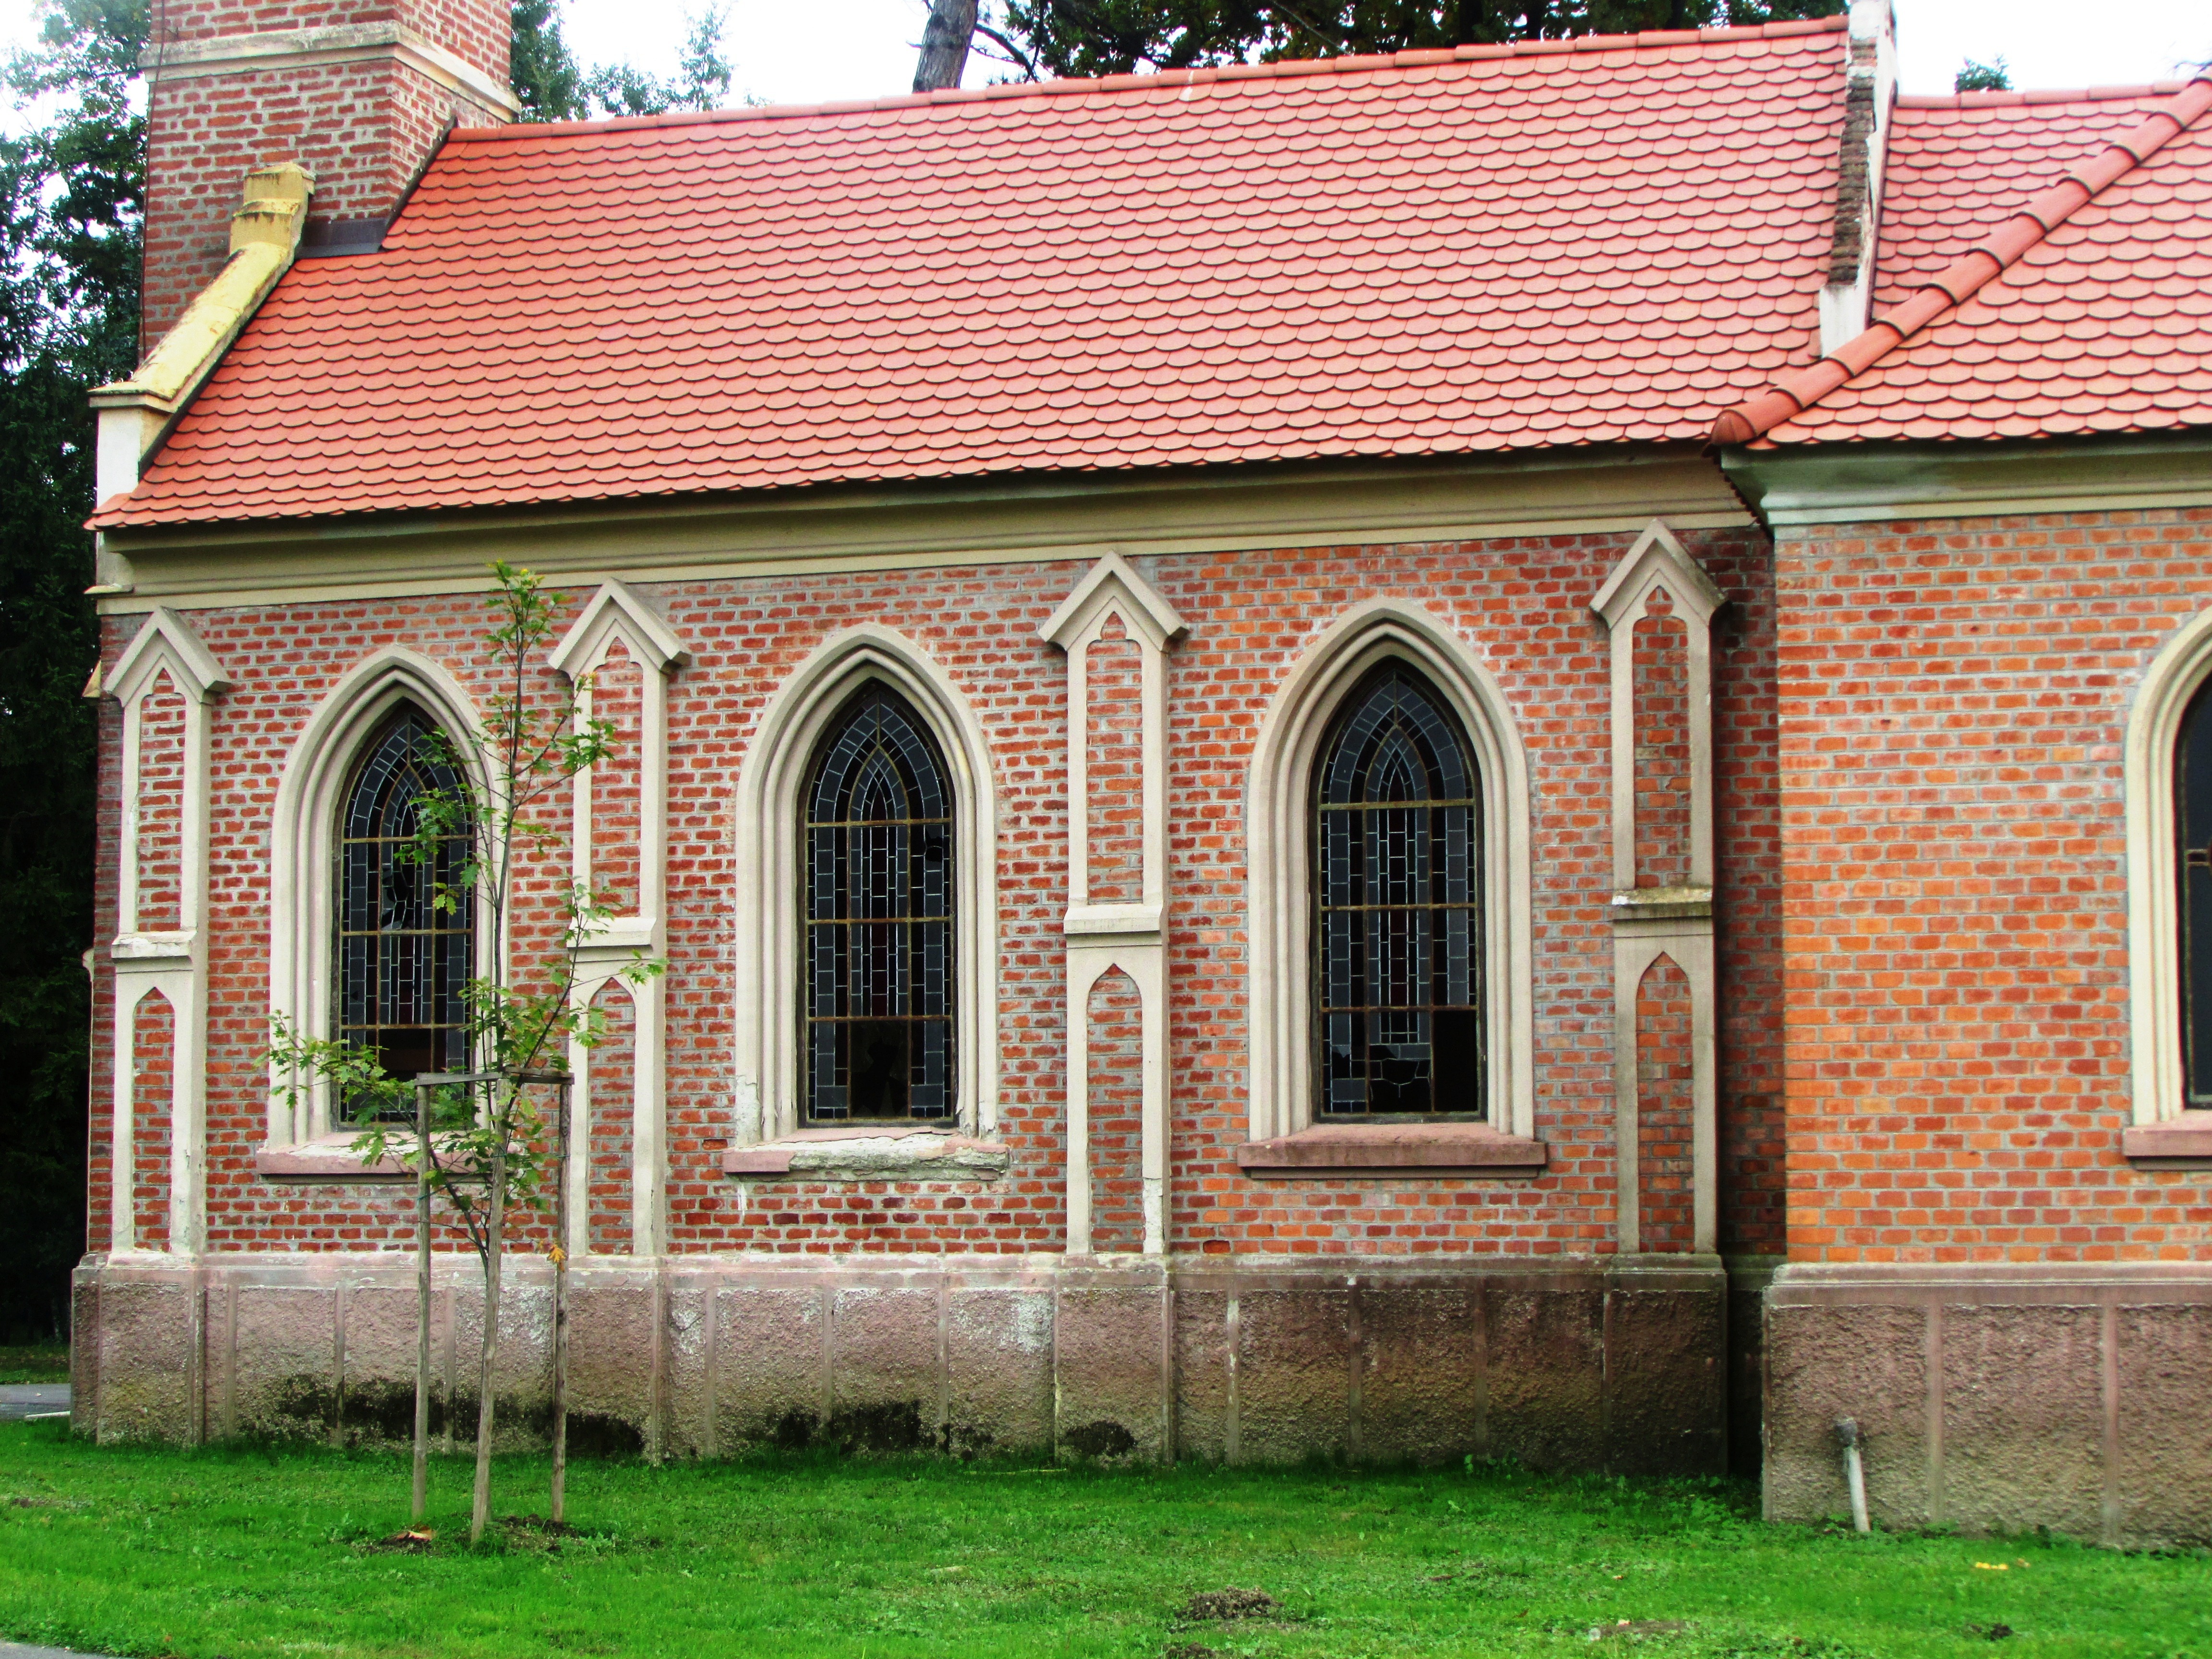
mansion, house, window, town, building, home, rural, religion, facade, property, church, chapel, exterior, historic, christian, brick, place of worship, religious, catholic, christ, faith, monastery, synagogue, christianity, worship, holy, estate, slovenia, spirituality, manor house, almshouse, st anne's chapel, radenci